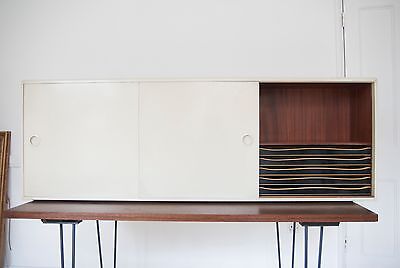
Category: cabinet